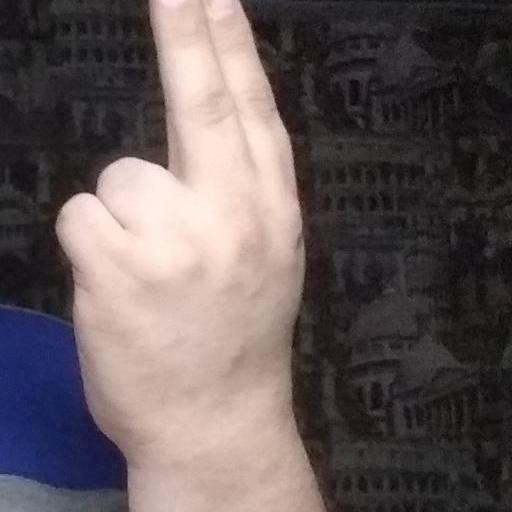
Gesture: two_up_inverted